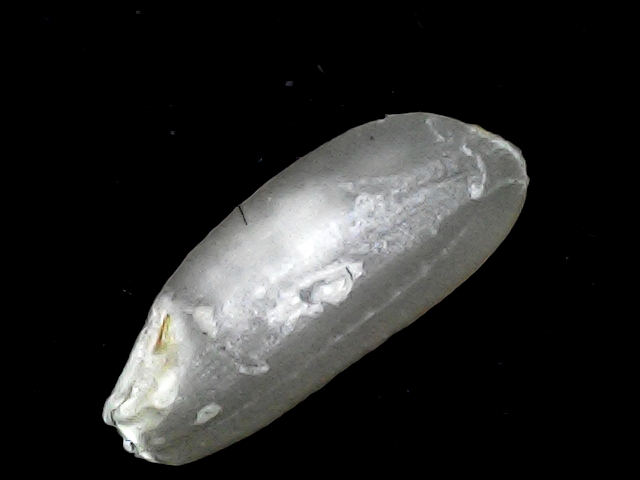
Rice variety: BD91